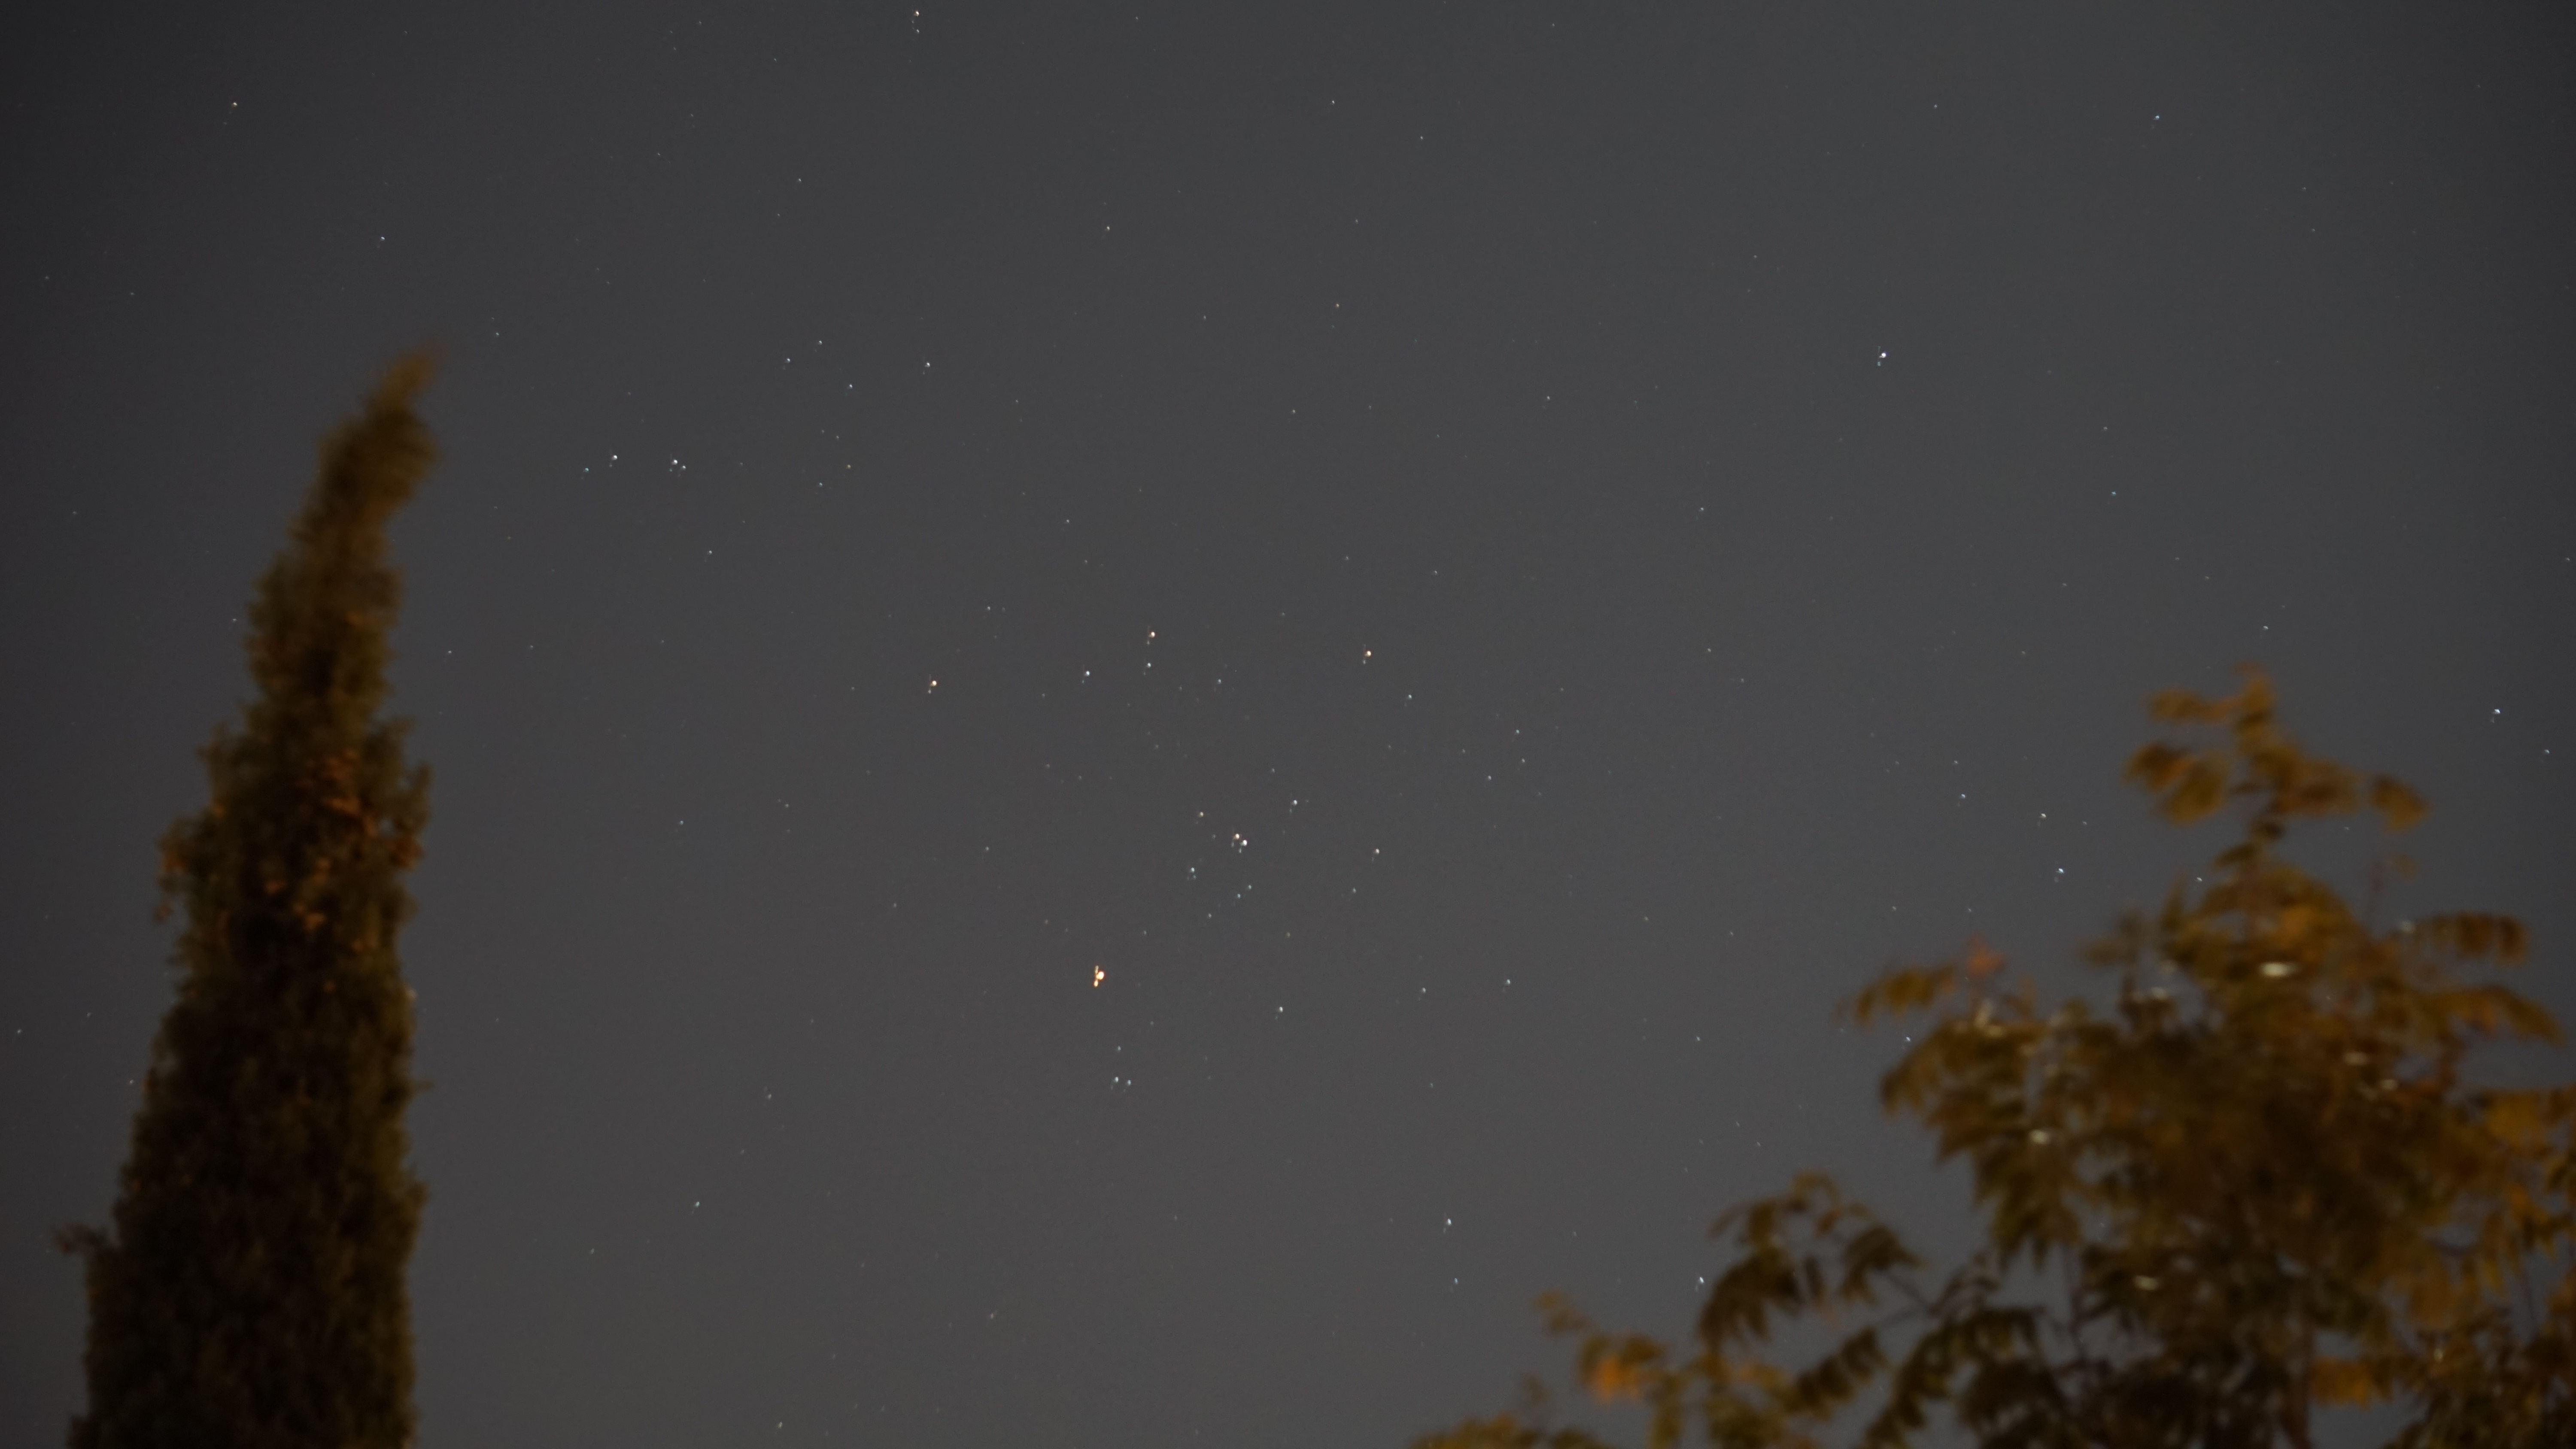
sky, night, star, atmosphere, aurora, astronomy, astronomical object, atmosphere of earth